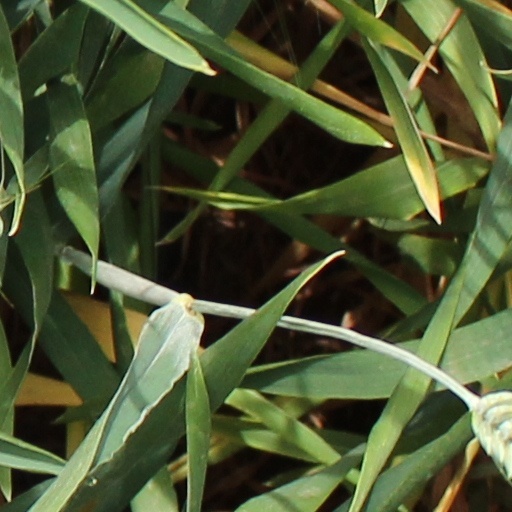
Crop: wheat